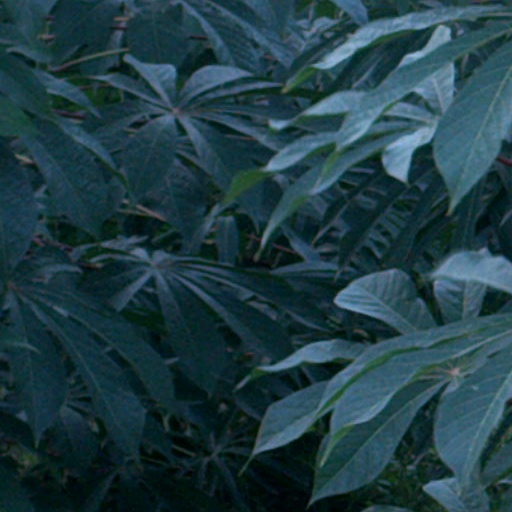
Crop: cassava